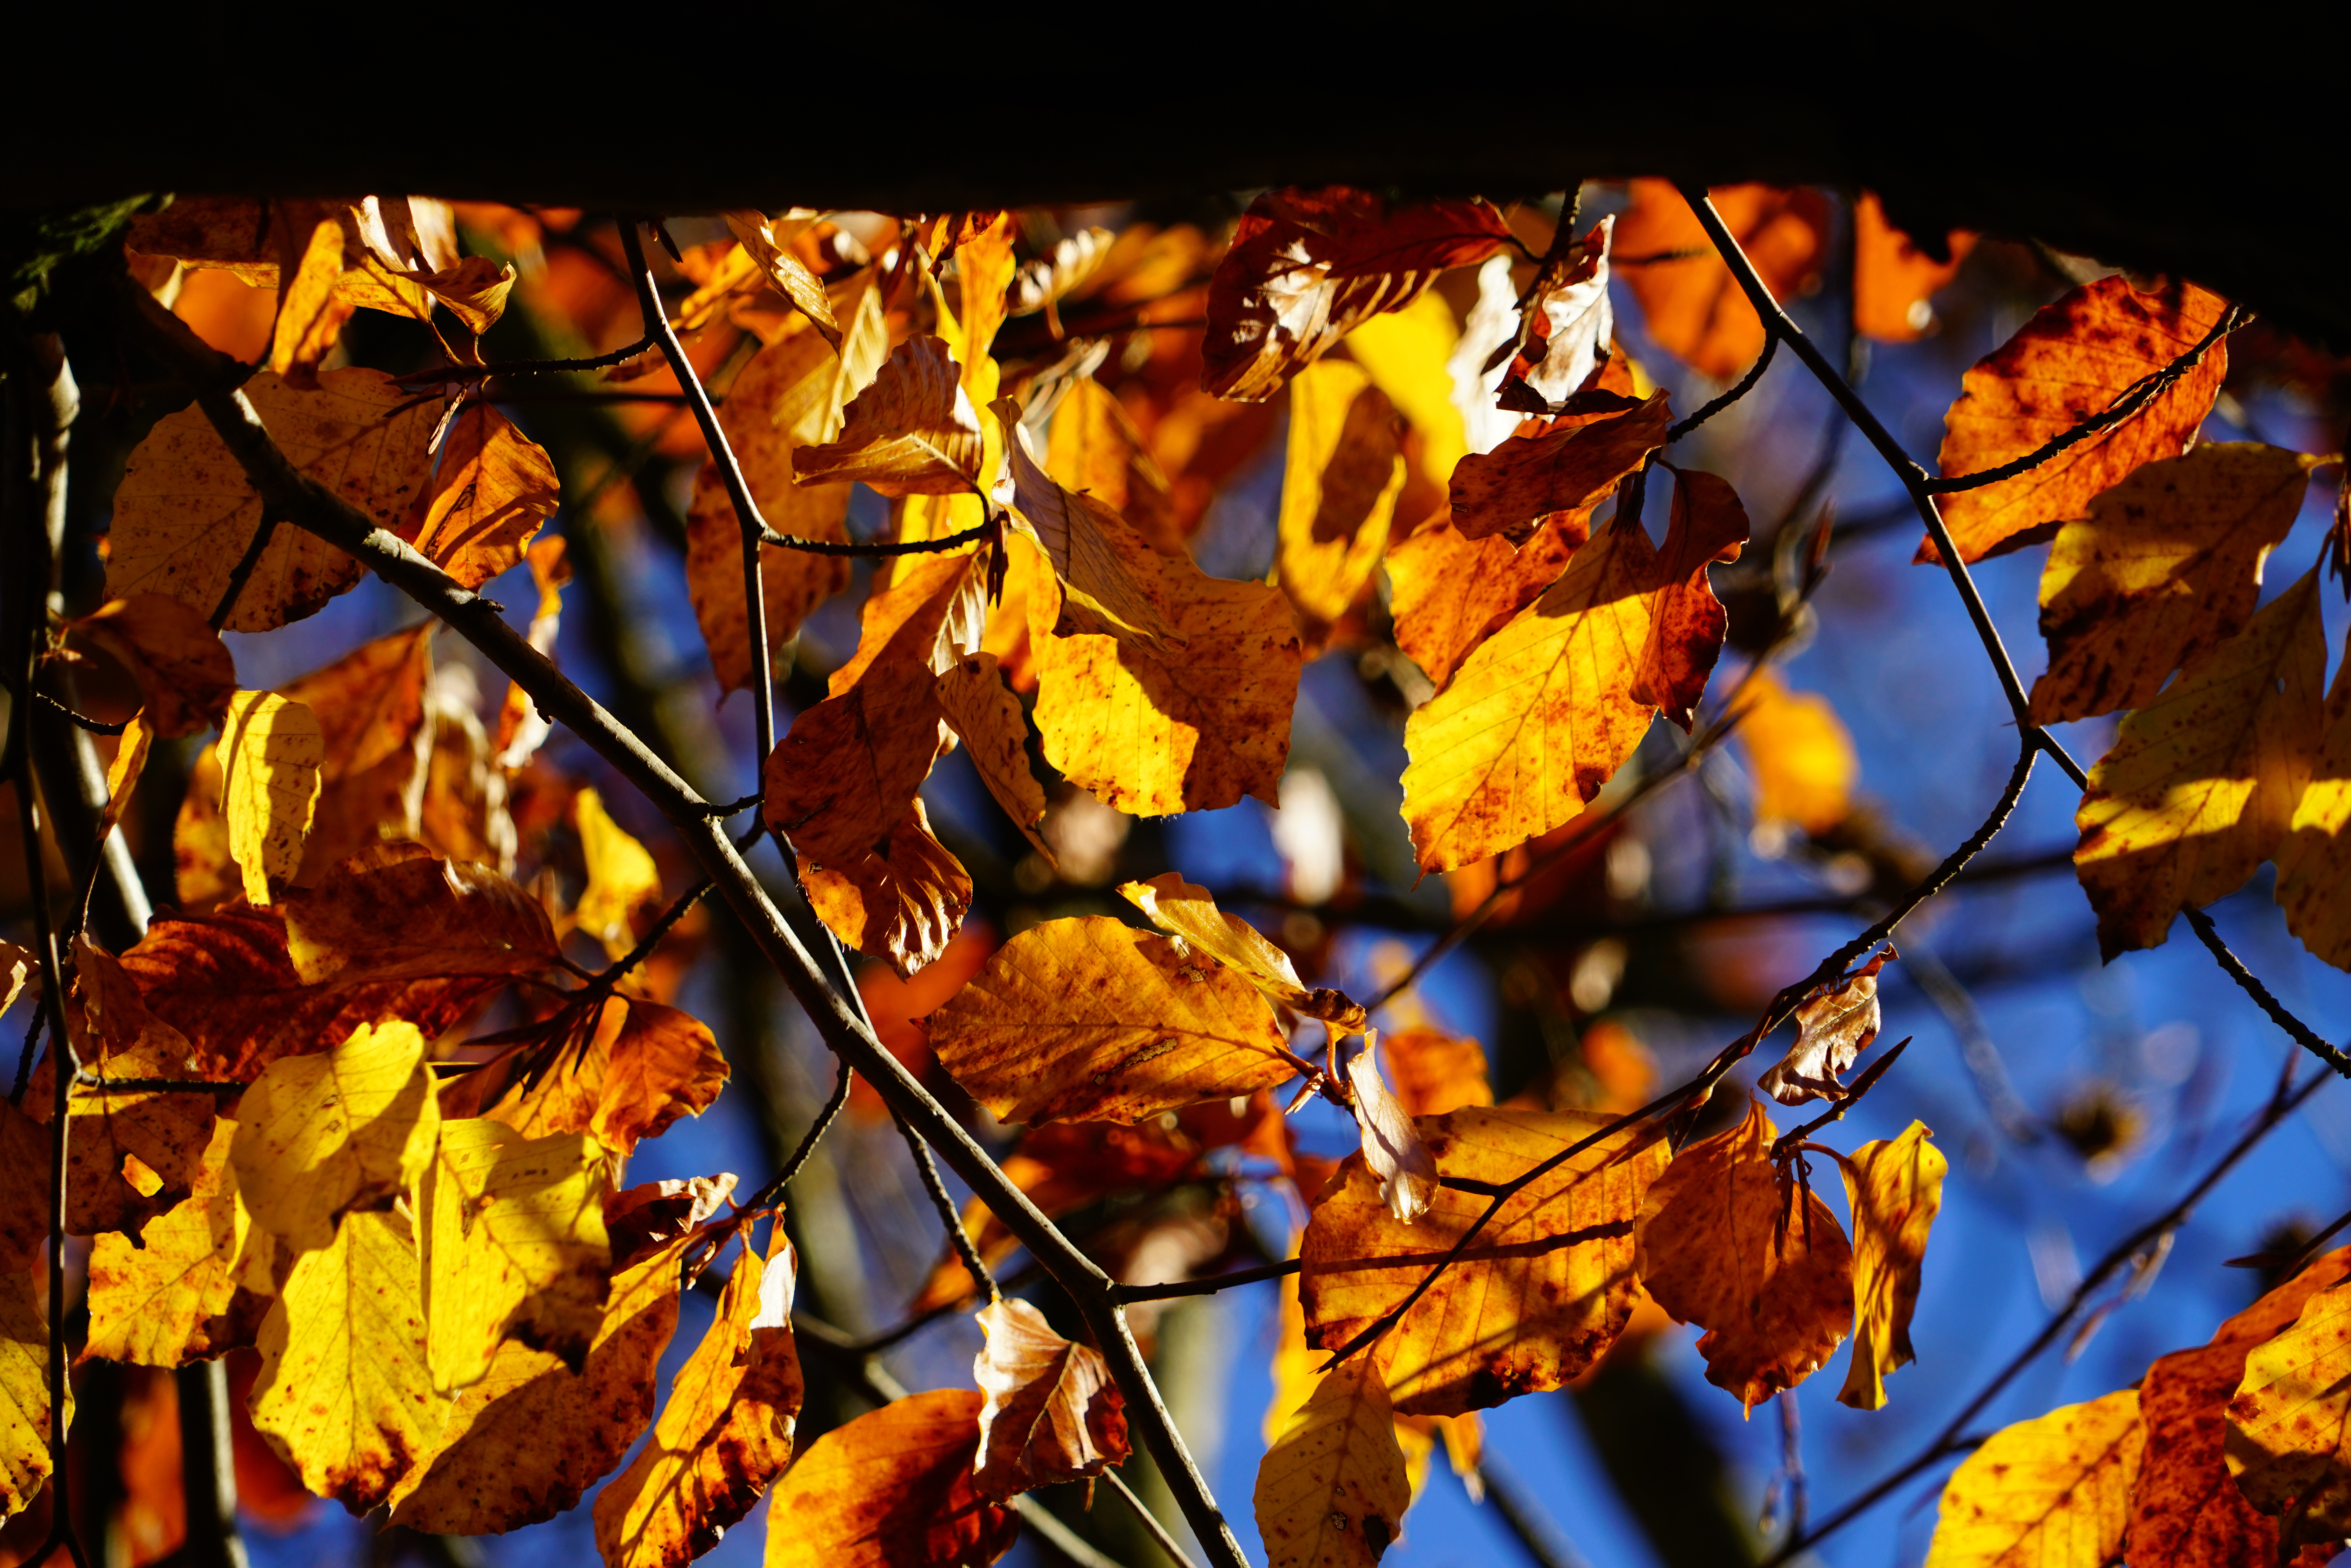
tree, branch, plant, sunlight, leaf, spring, autumn, brown, yellow, maple leaf, leaves, deciduous, fall color, fall foliage, herbstimpression, beech, beech leaves, computer wallpaper